Lars Andreas Oftedahl

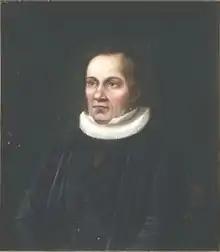

Lars (Laurentius, Lauritz, Lauriz) Andreas Oftedahl (19 May 1781 – 17 March 1843) was a Norwegian-Danish priest and a member of the Norwegian Constituent Assembly at Eidsvoll that wrote the Constitution of Norway on 17 May 1814.